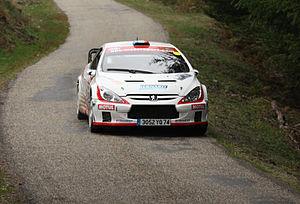
Cédric Robert Lors du Critérium des Cévennes 2010
Cédric Robert est un pilote de rallye automobile français, né le 17 mars 1973 à Saint-Étienne.